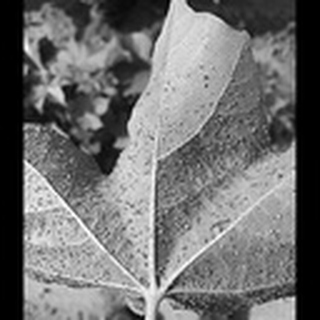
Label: cotton_aphids